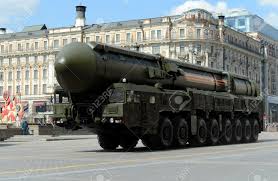
Label: Rs-24